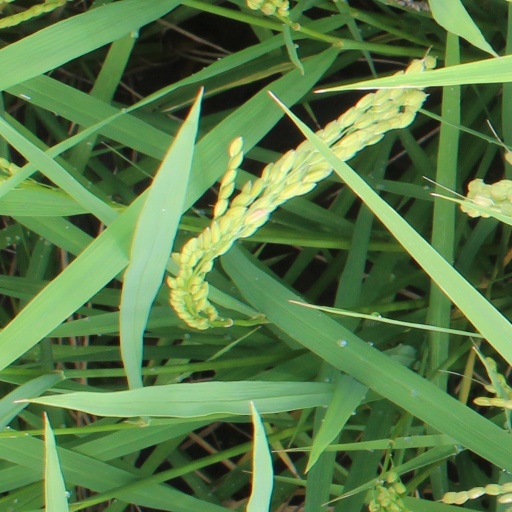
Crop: rice